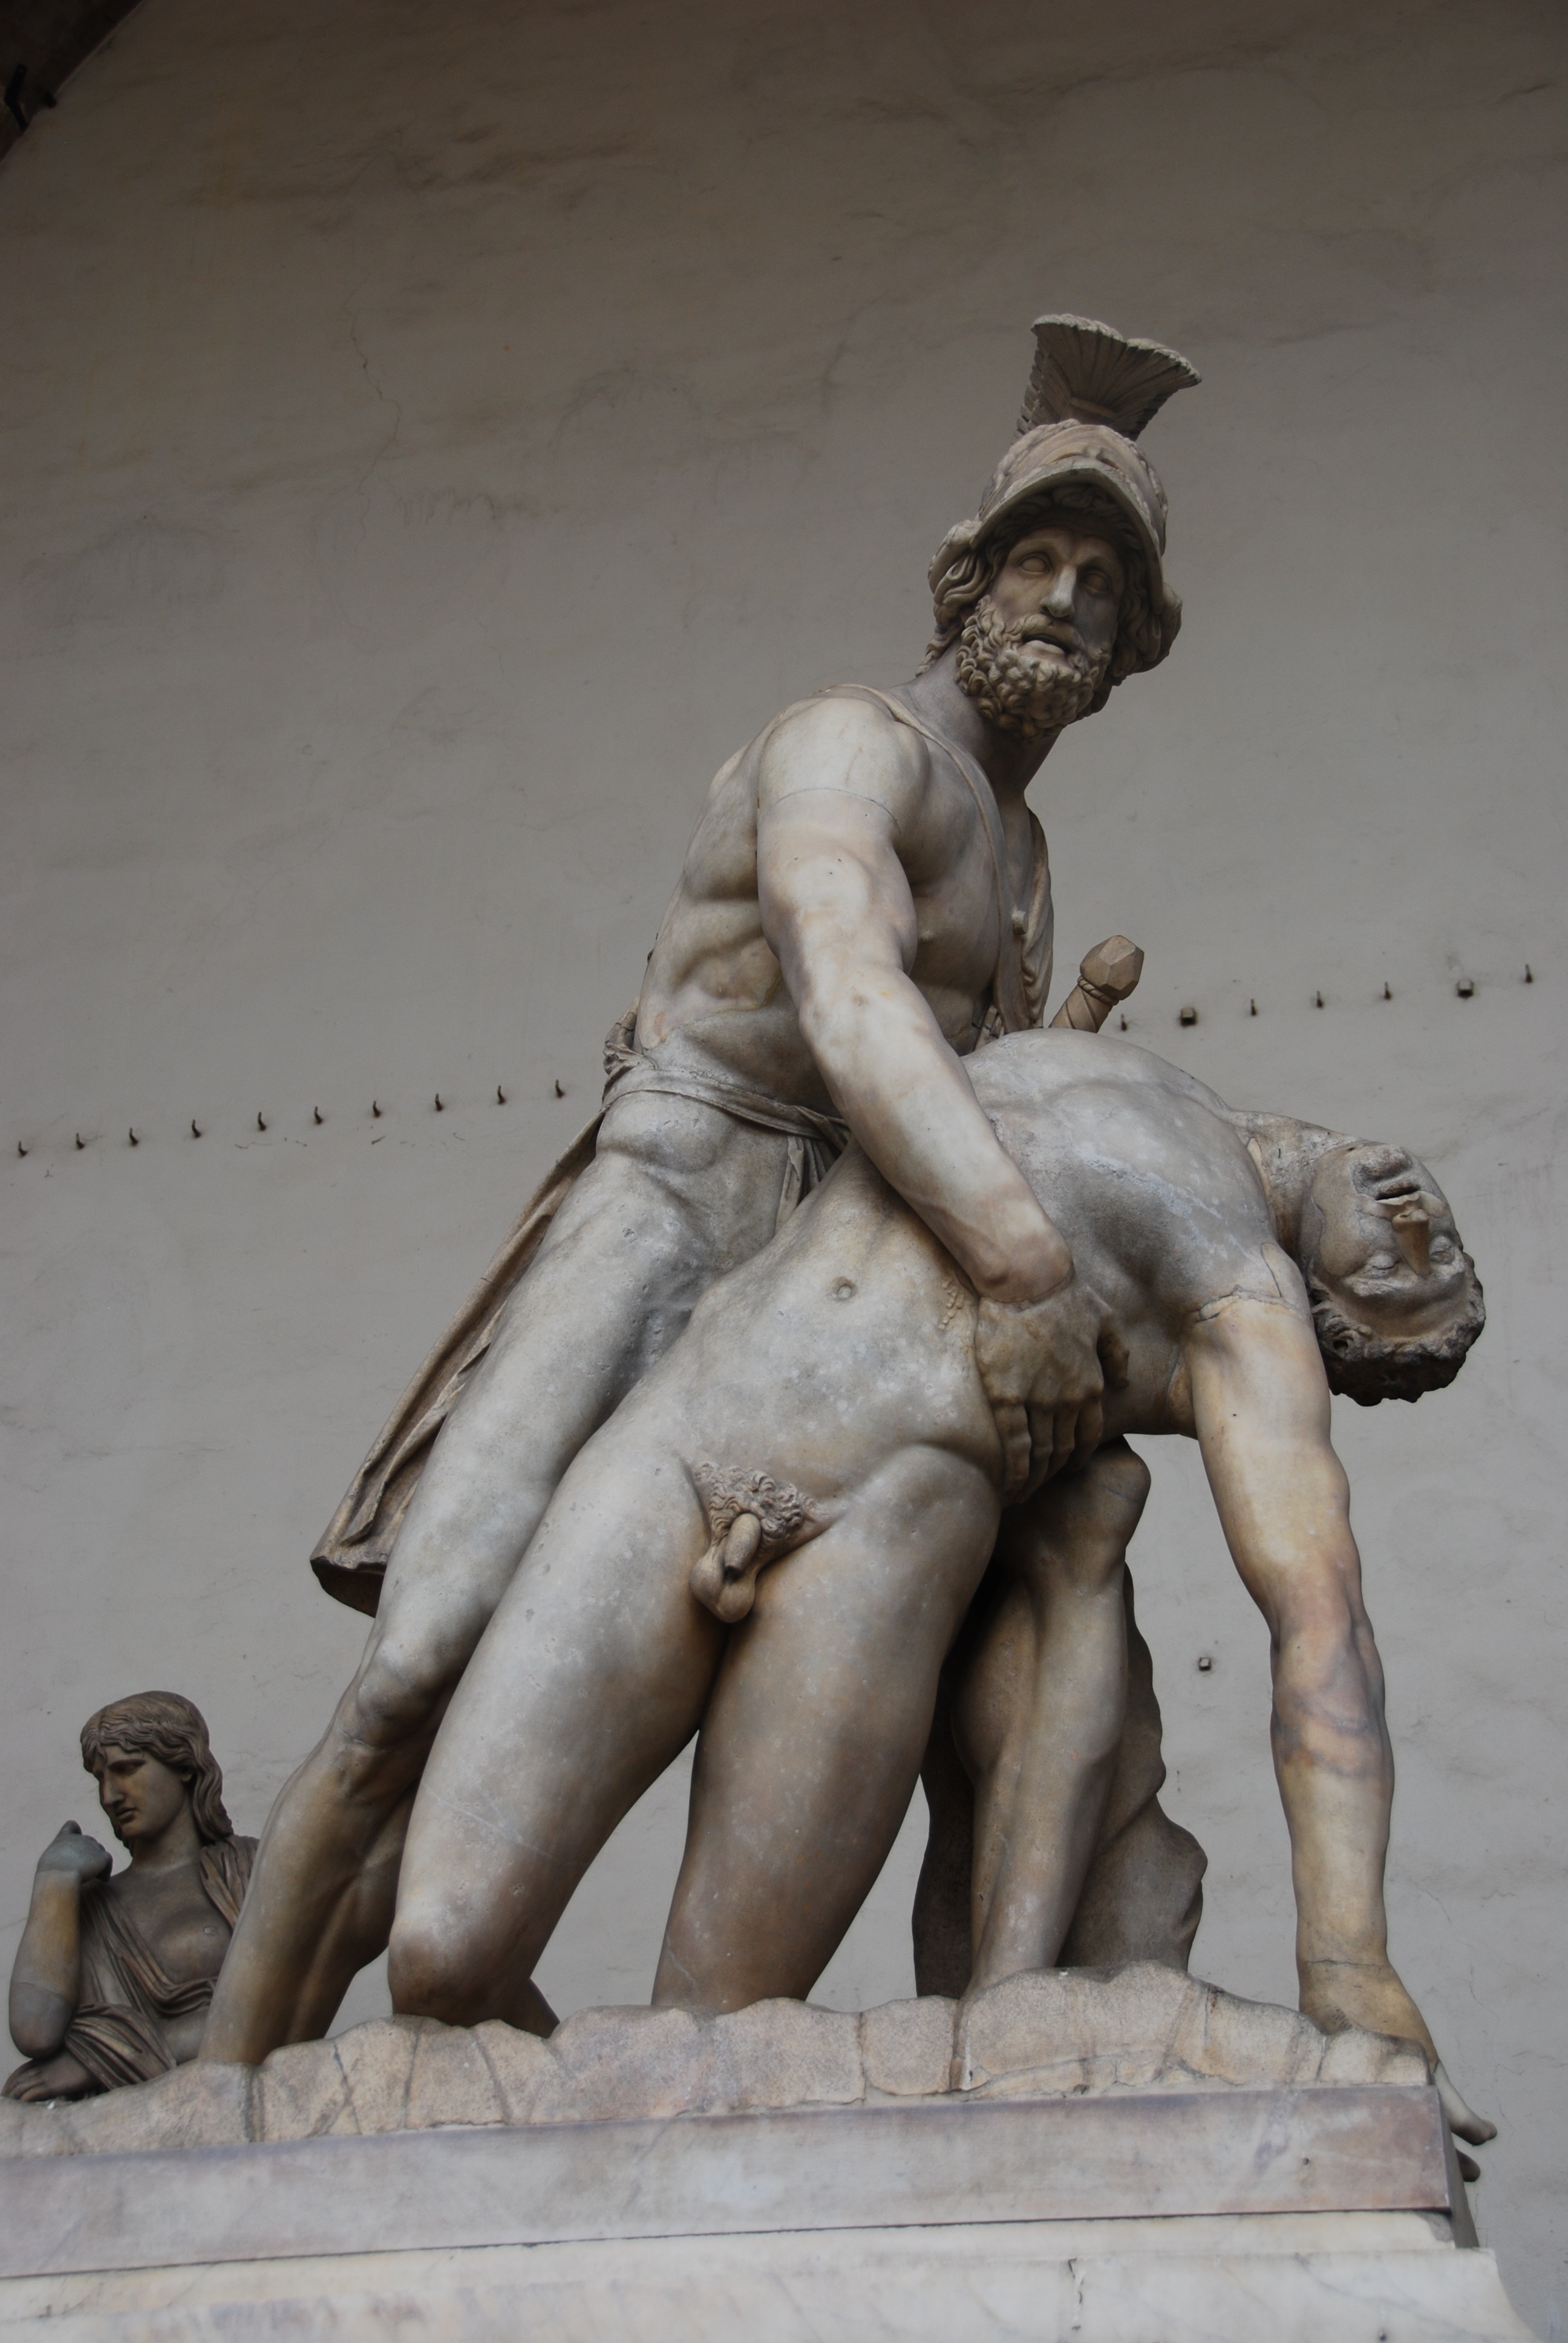
monument, statue, italy, tuscany, tourism, sculpture, art, temple, bronze, carving, florence, relief, mythology, stone carving, ancient history, classical sculpture, patroclo, menelaus, loggia of lanzi